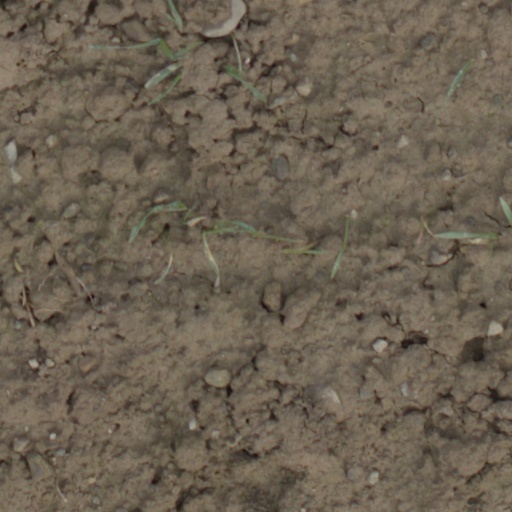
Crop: wheat